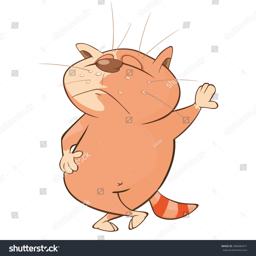
vector illustration of a cute cat .